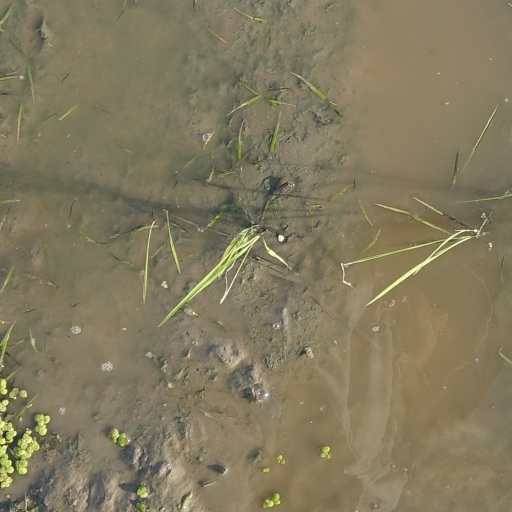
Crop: rice